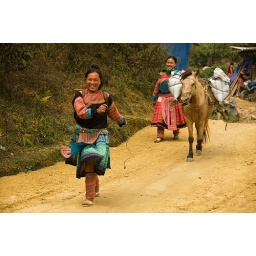
colorful Flower Hmong woman leading her horse home from market in Vietnam